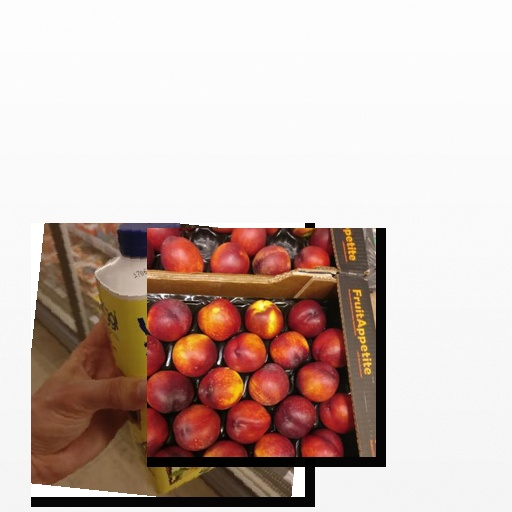
Food items: nectarine, vanilla_yoghurt